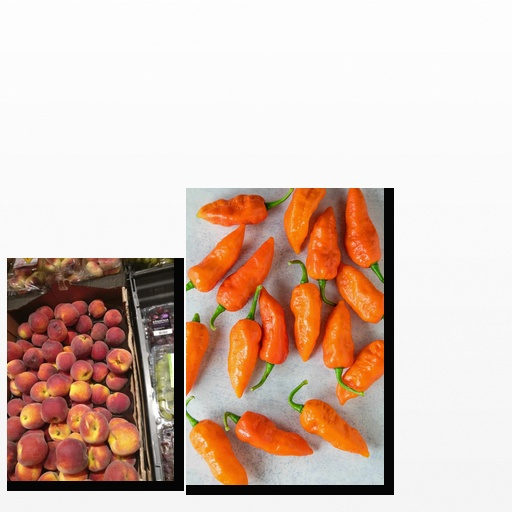
Food items: chili_pepper, peach